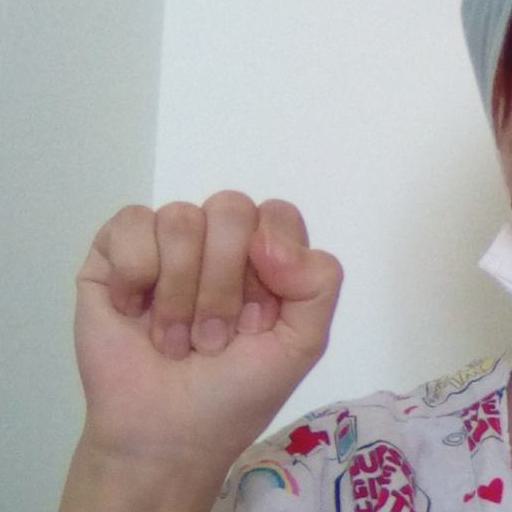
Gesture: fist